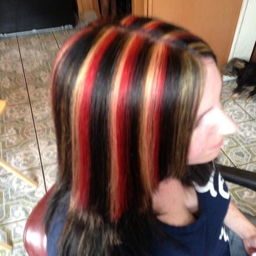
this hair is cute but it 's got blonde in it too .